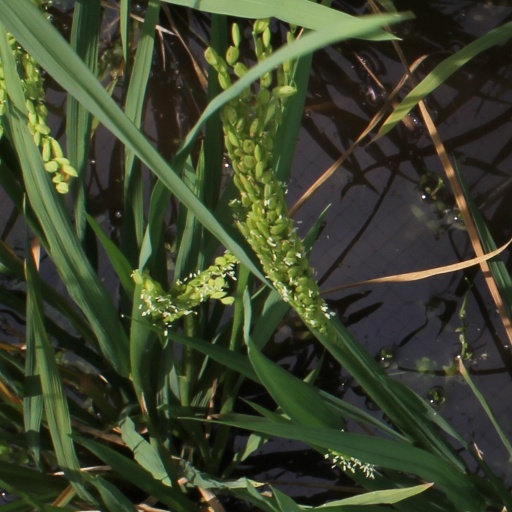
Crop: rice